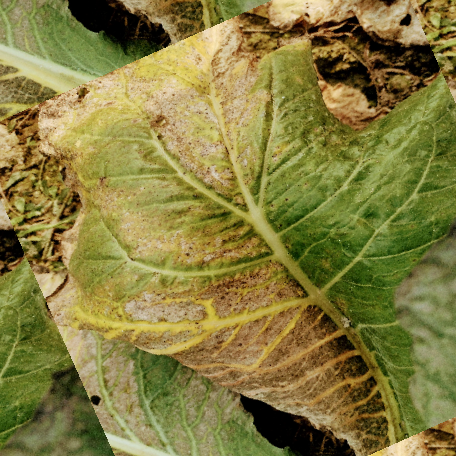
Label: Downy Mildew